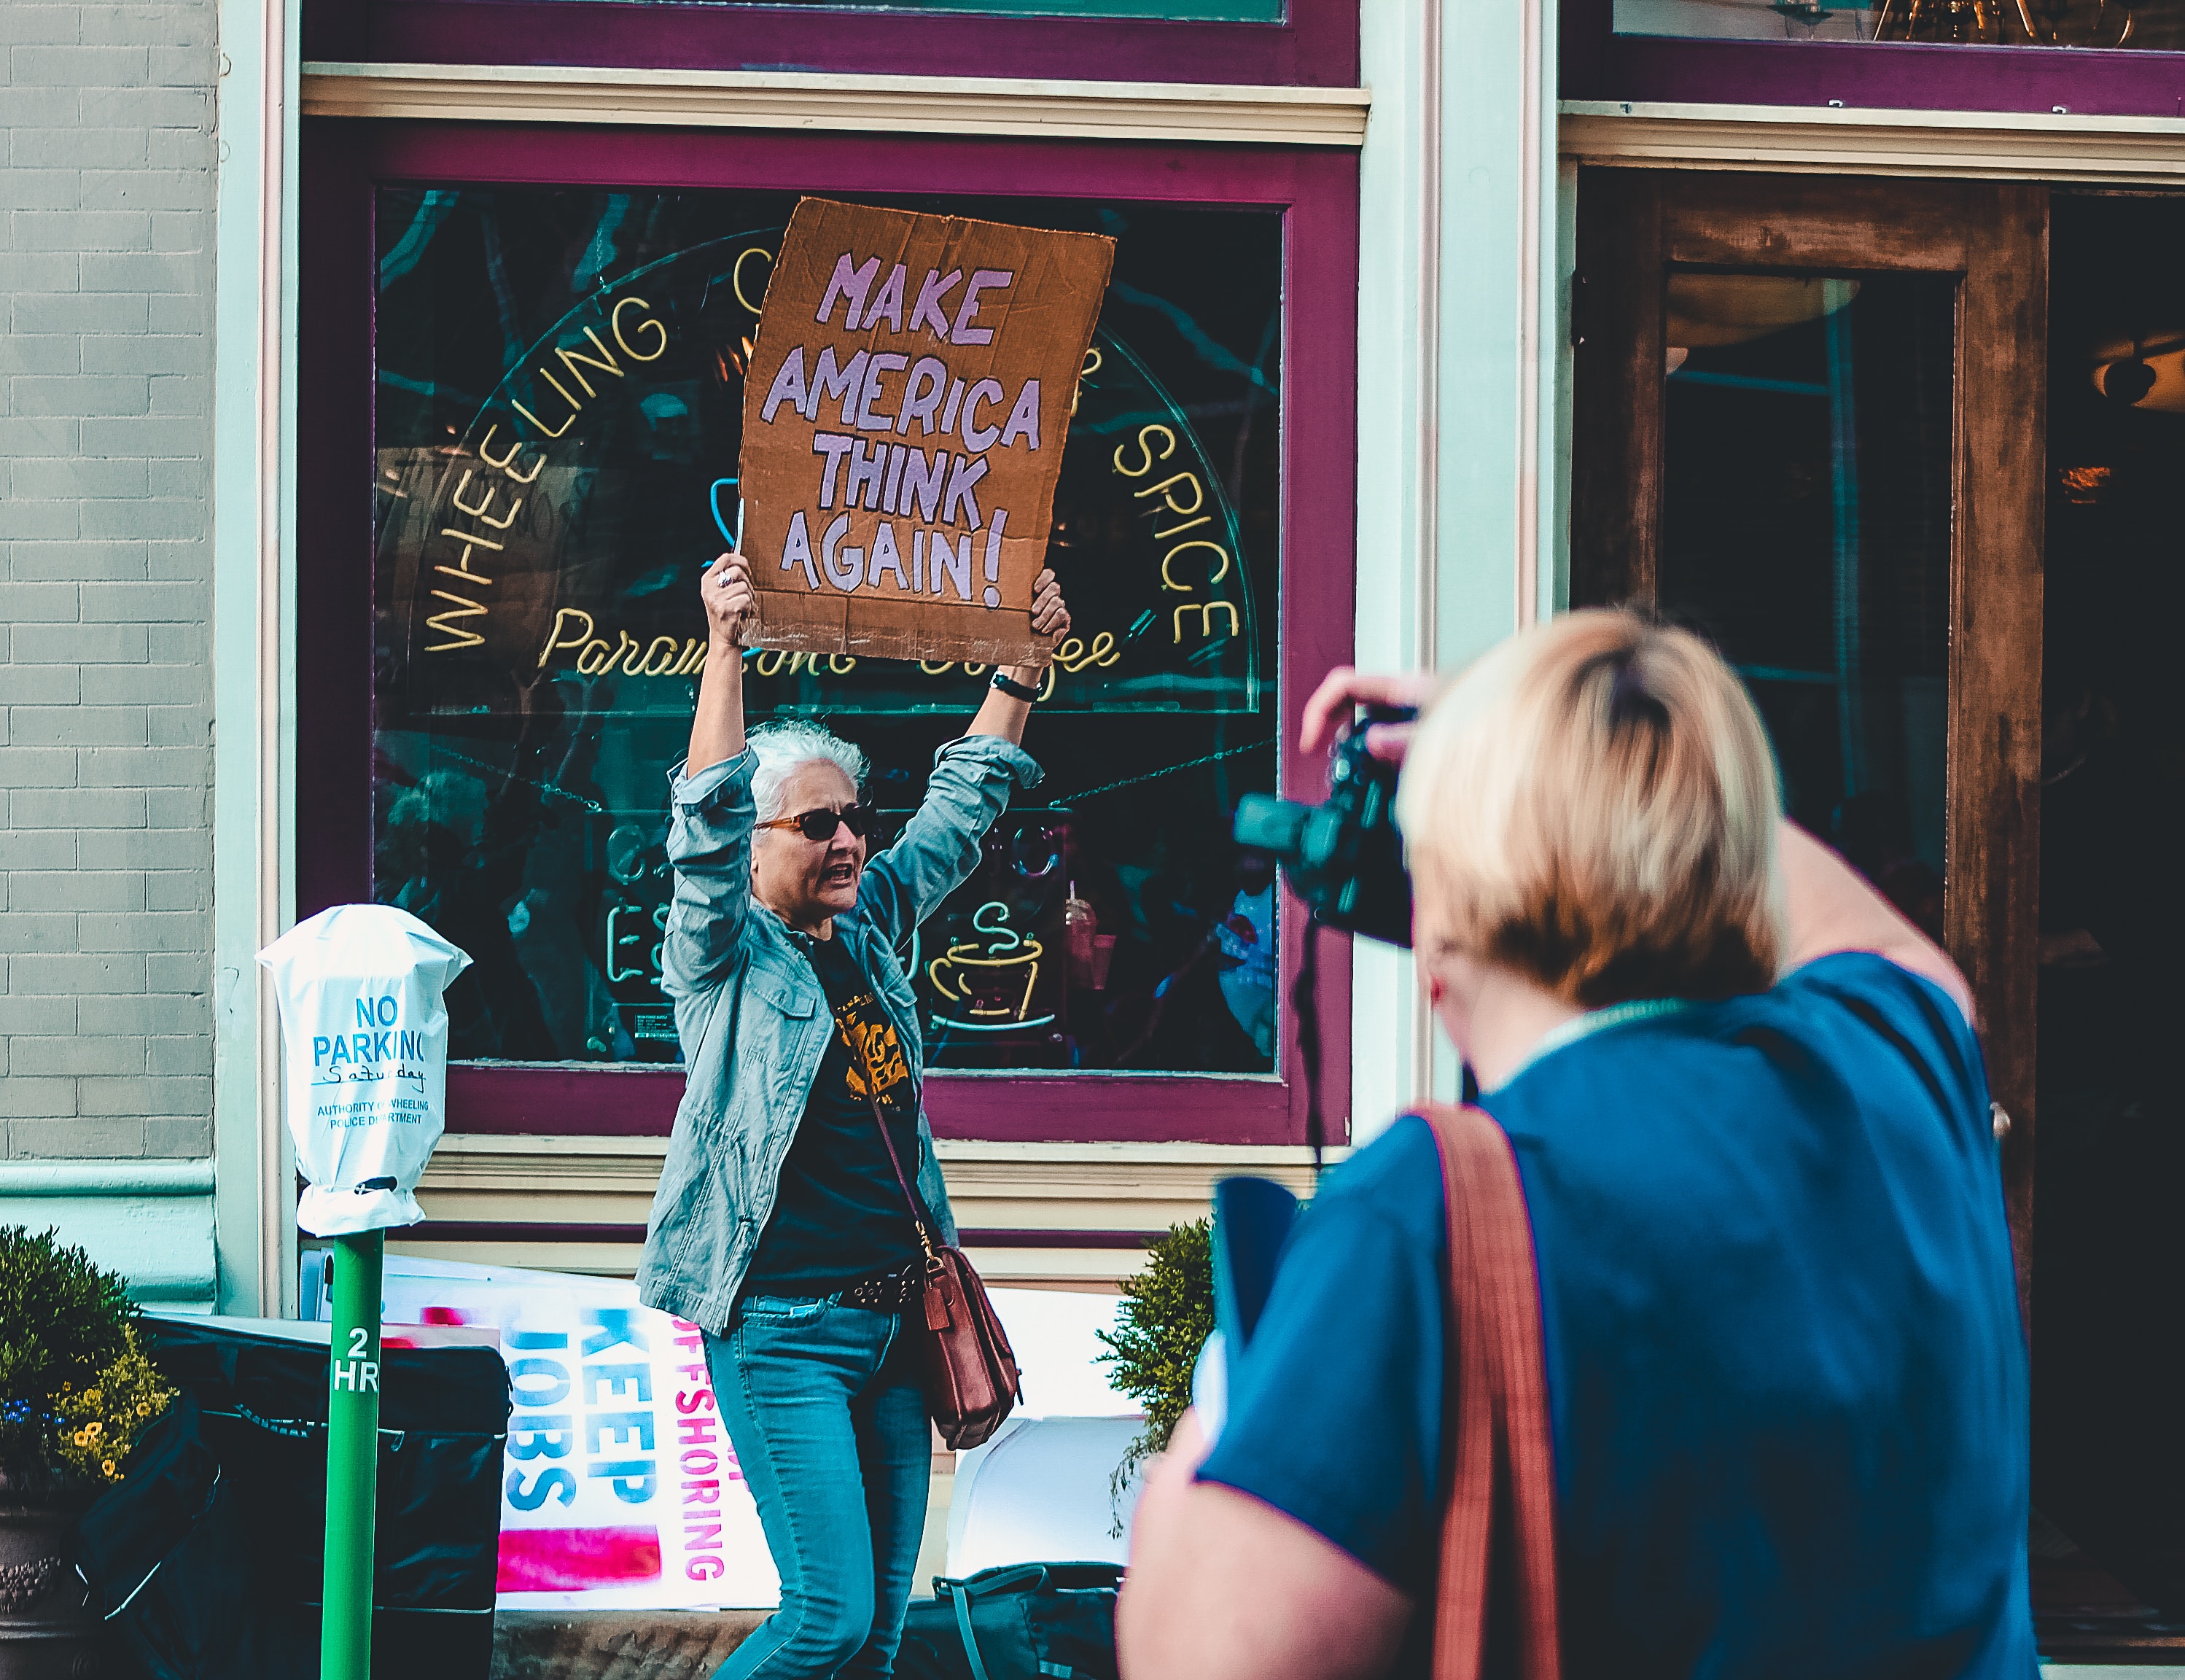
window, girl, fun, street